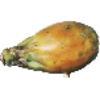
Label: cactus_fruit